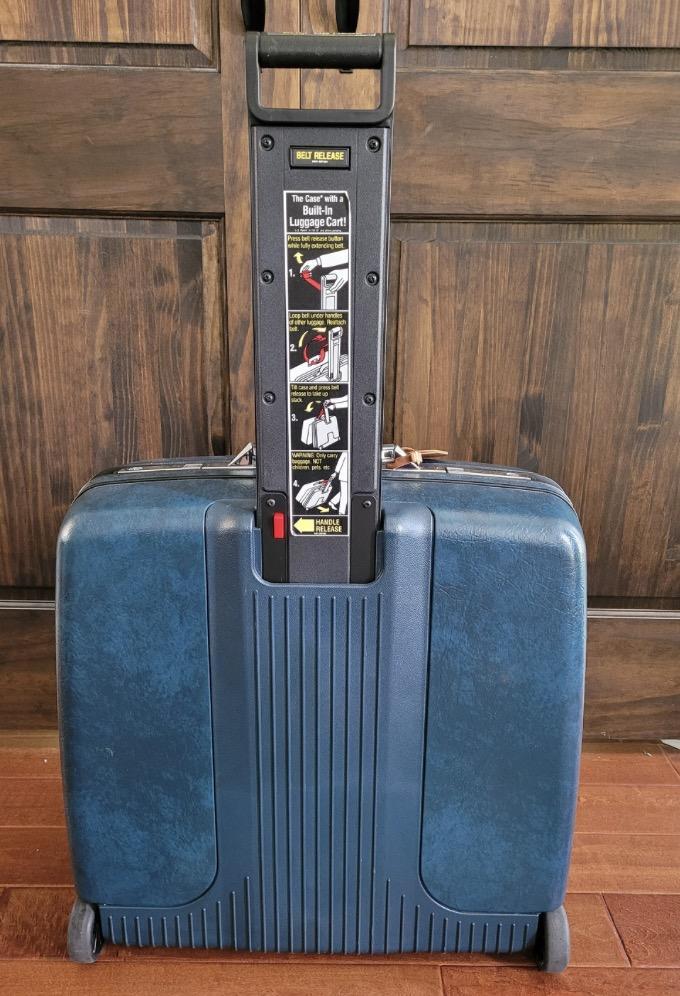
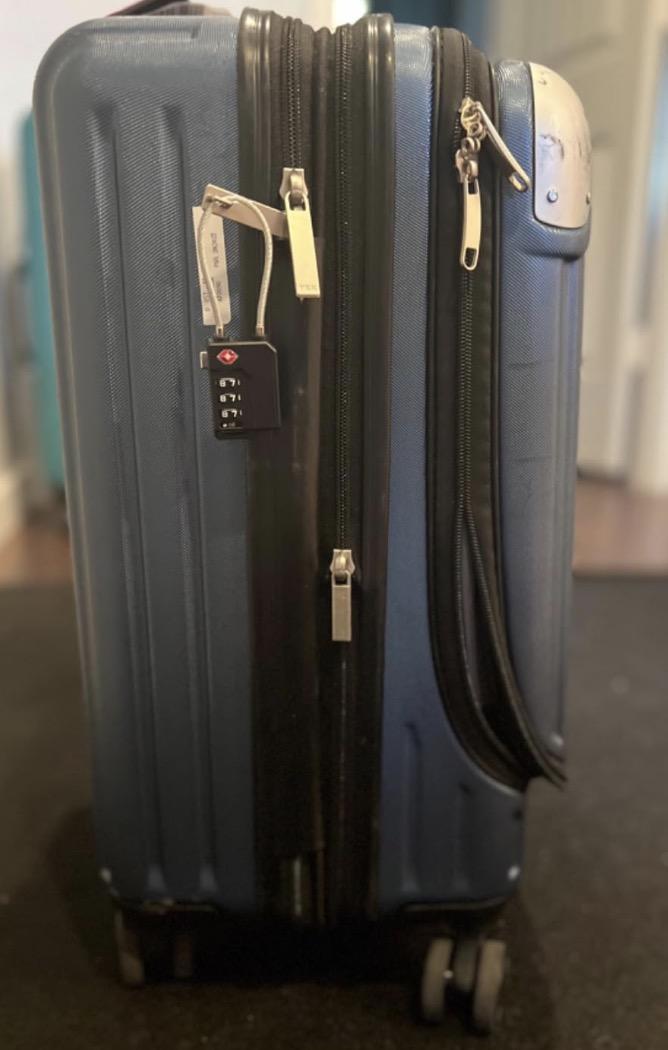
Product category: items_tea
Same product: no